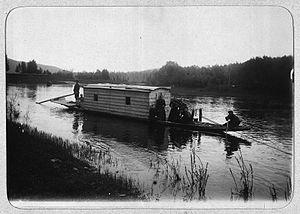
Un Shitik désigne deux types de petites embarcations traditionnelles à fond plat, utilisées en Russie :